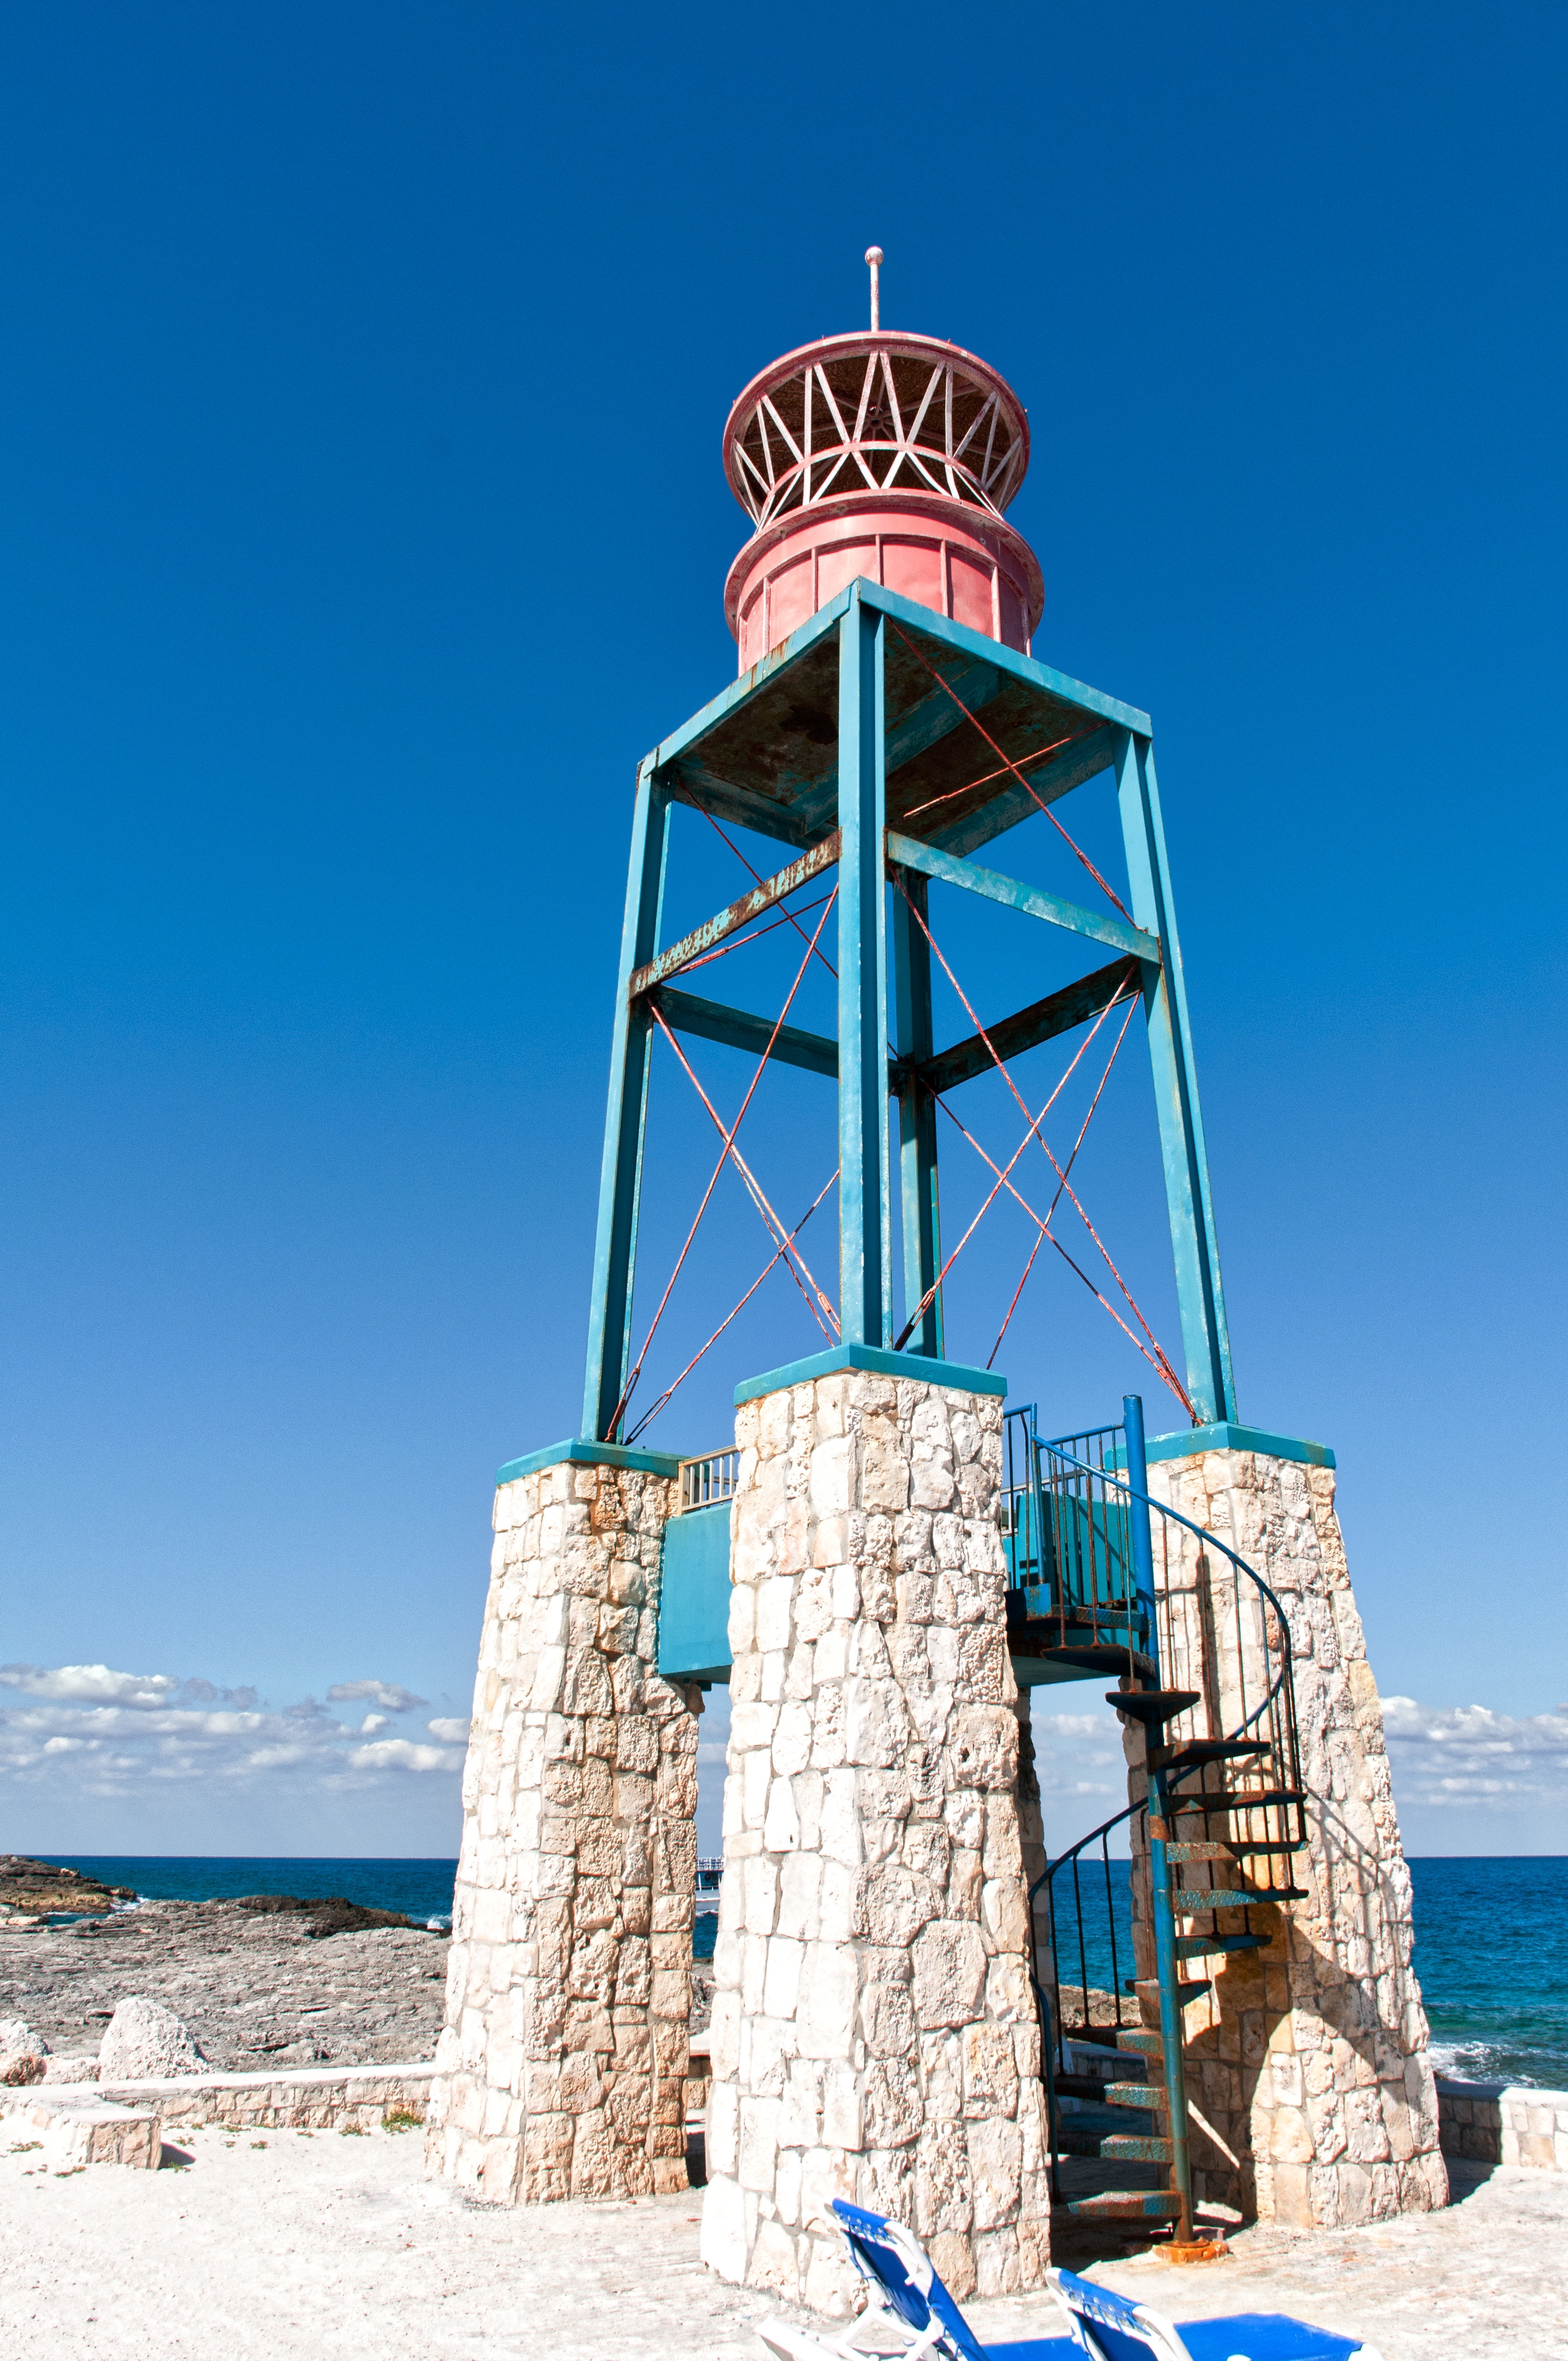
beach, sea, water, ocean, lighthouse, architecture, coastline, tower, holiday, landmark, observation tower